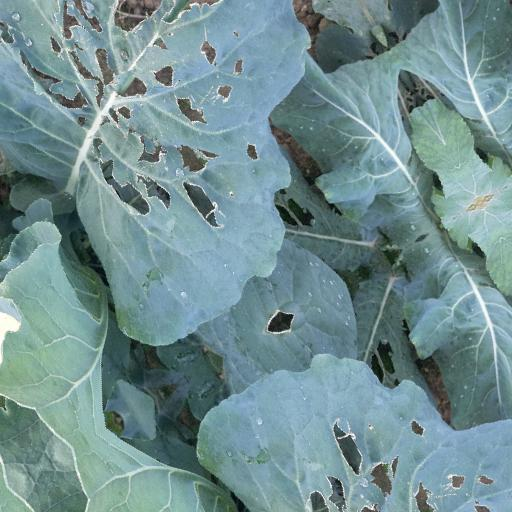
Label: Black Rot